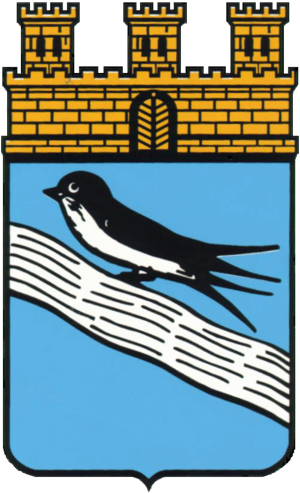
Bad Schwalbach est une ville de Hesse, située dans l'Arrondissement de Rheingau-Taunus, dans le district de Darmstadt.